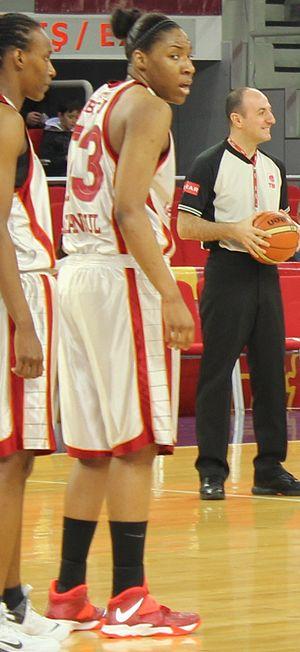
Kelsey Bone est une joueuse de basket-ball américaine, née le 31 décembre 1991 à Houston.